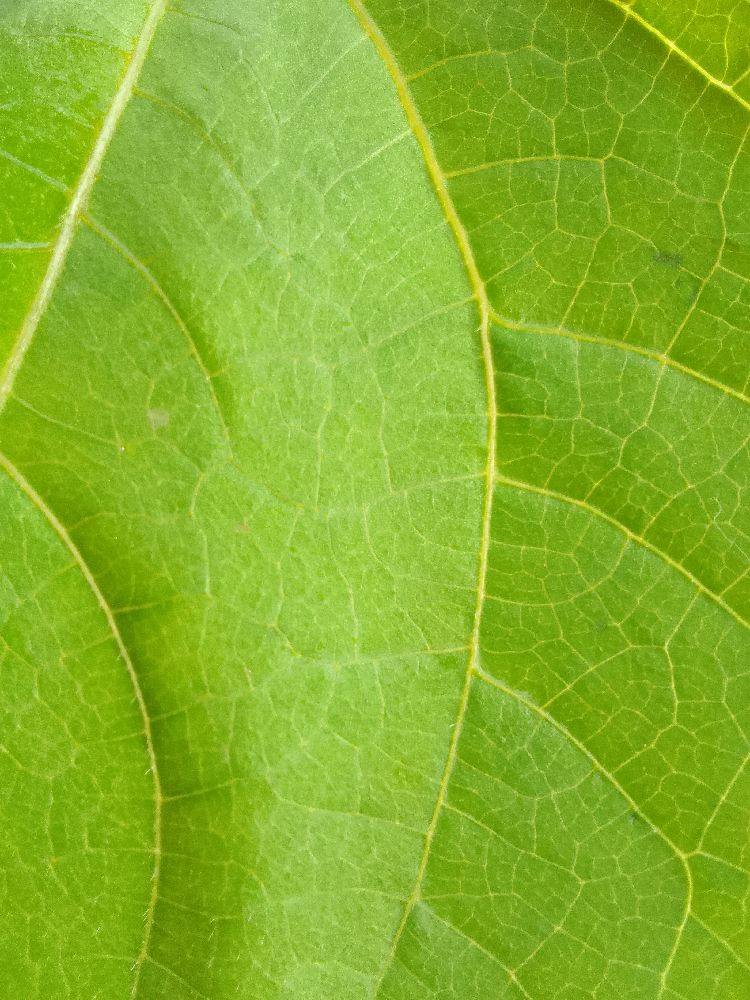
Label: healthy